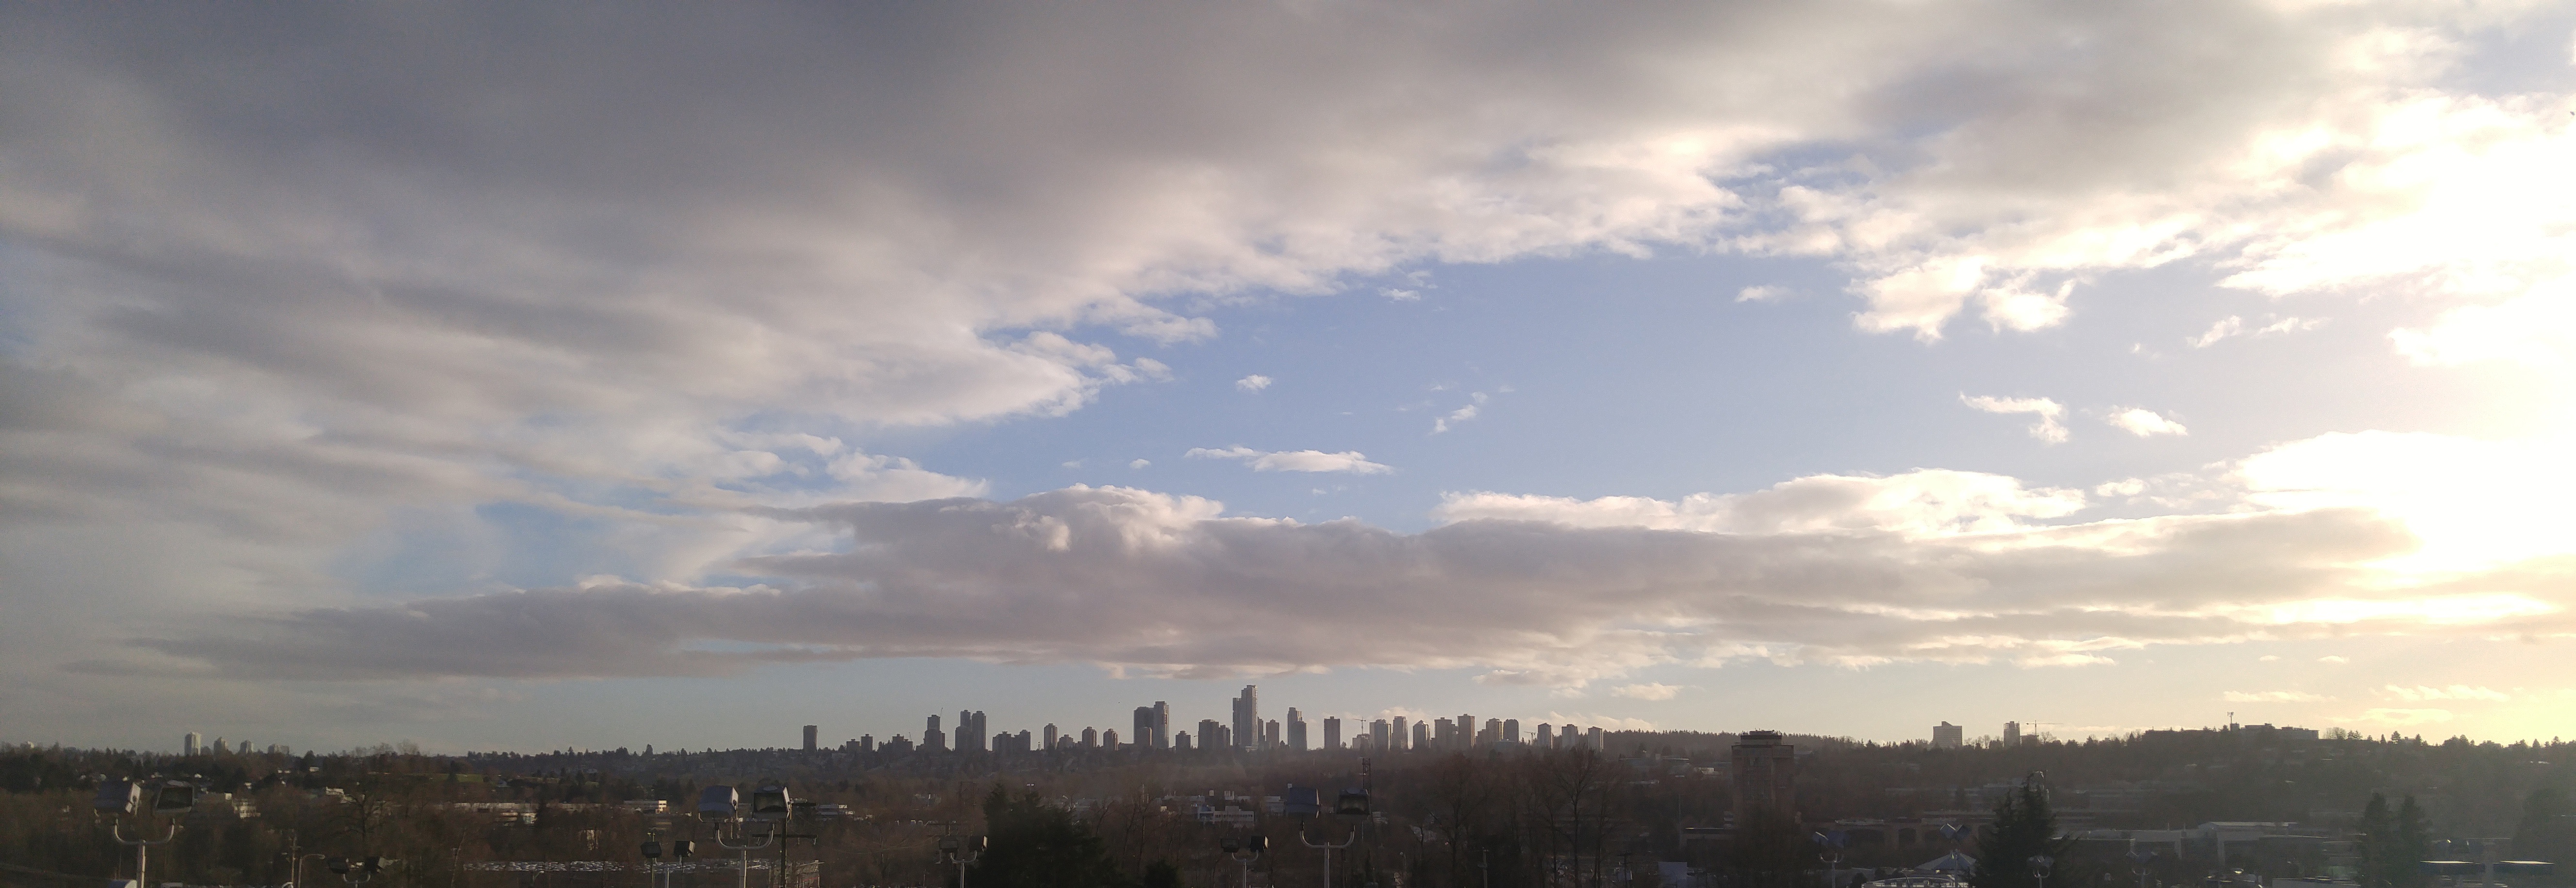
horizon, cloud, sky, sunset, skyline, sunlight, morning, dawn, atmosphere, panorama, dusk, evening, weather, cumulus, meteorological phenomenon